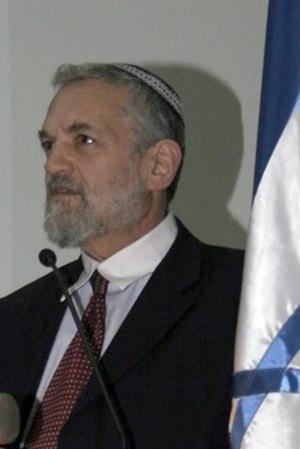
Binyamin Elon, dit Benny Elon, né le 10 novembre 1954 à Jérusalem et mort le 5 mai 2017 dans la même ville, est un homme politique israélien.